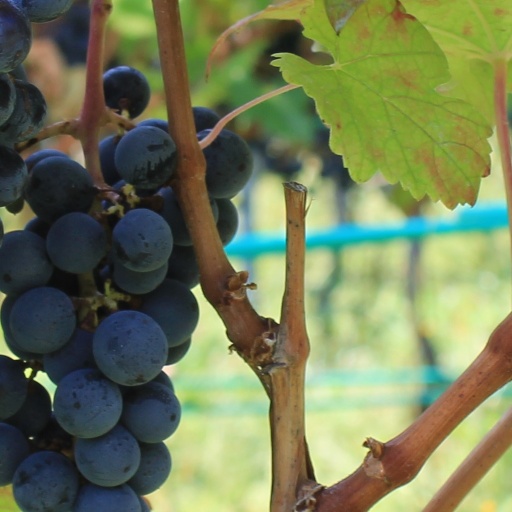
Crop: grape